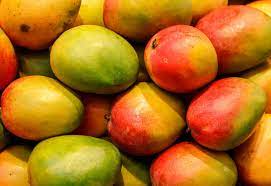
Label: Mango